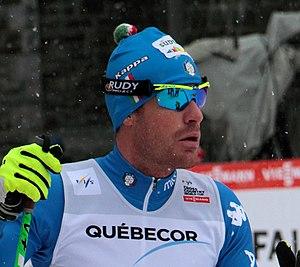
David Hofer, Coupe du monde de ski de fond 2012, Québec, Canada